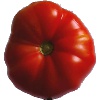
Label: Tomato 3